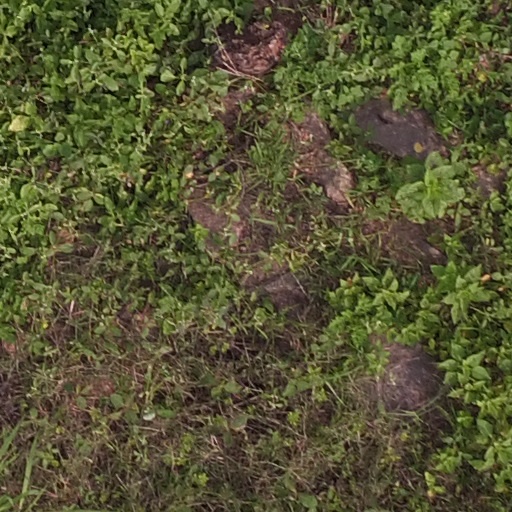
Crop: maize; corn